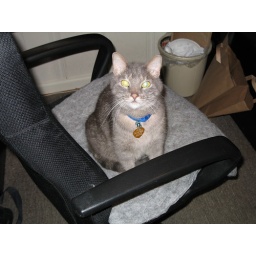
Laertes on an office chair in my mom's office.